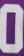
Number: 0